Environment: lab
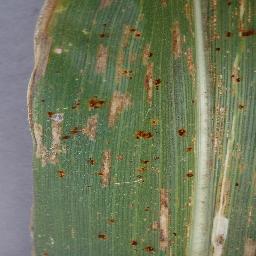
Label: gray_leaf_spot